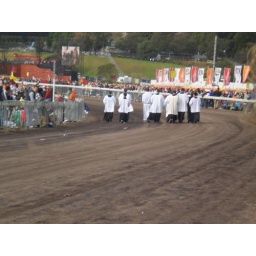
After Communion, priests walking back to the &amp;quot;stage&amp;quot;. They look like they're running in a horse race on the track!